Tímea Babos

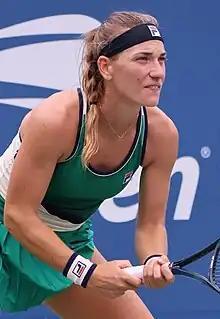
Babos at the 2023 US Open

Tímea Babos (born 10 May 1993) is a Hungarian professional tennis player who is a former world No. 1 in doubles.